Renault Caravelle

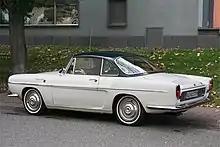
Renault Floride S convertible (with hardtop).

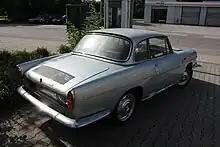
Renault Caravelle coupé. The sloping rear roof line was partially "squared off" in order to improve rear-seat headroom.

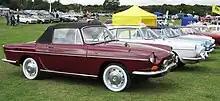
Renault Caravelle cabriolet.

The Floride name was revived for the Mégane Coupe Cabriolet Floride, a special edition convertible in ivory with red and ivory two tone interior, intended as a tribute to 1960s chic.